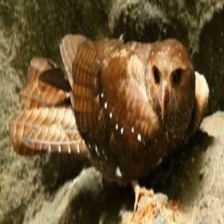
Species: OILBIRD
Scientific name: STEATORNIS CARIPENSIS